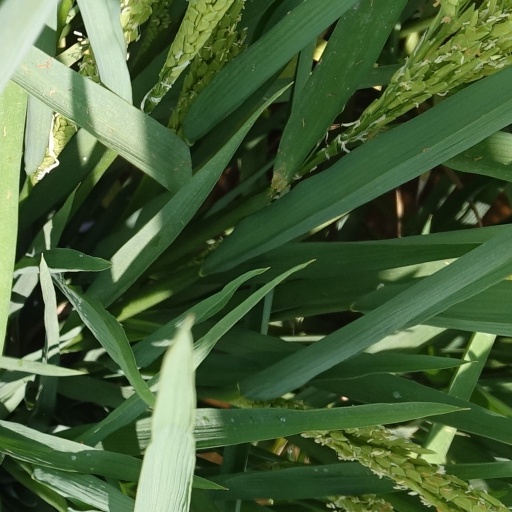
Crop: rice